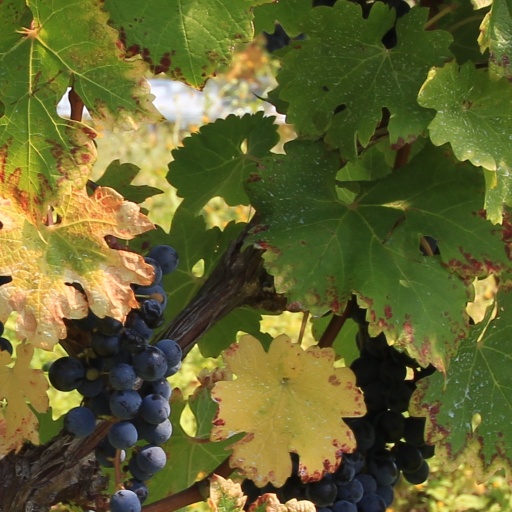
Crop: grape